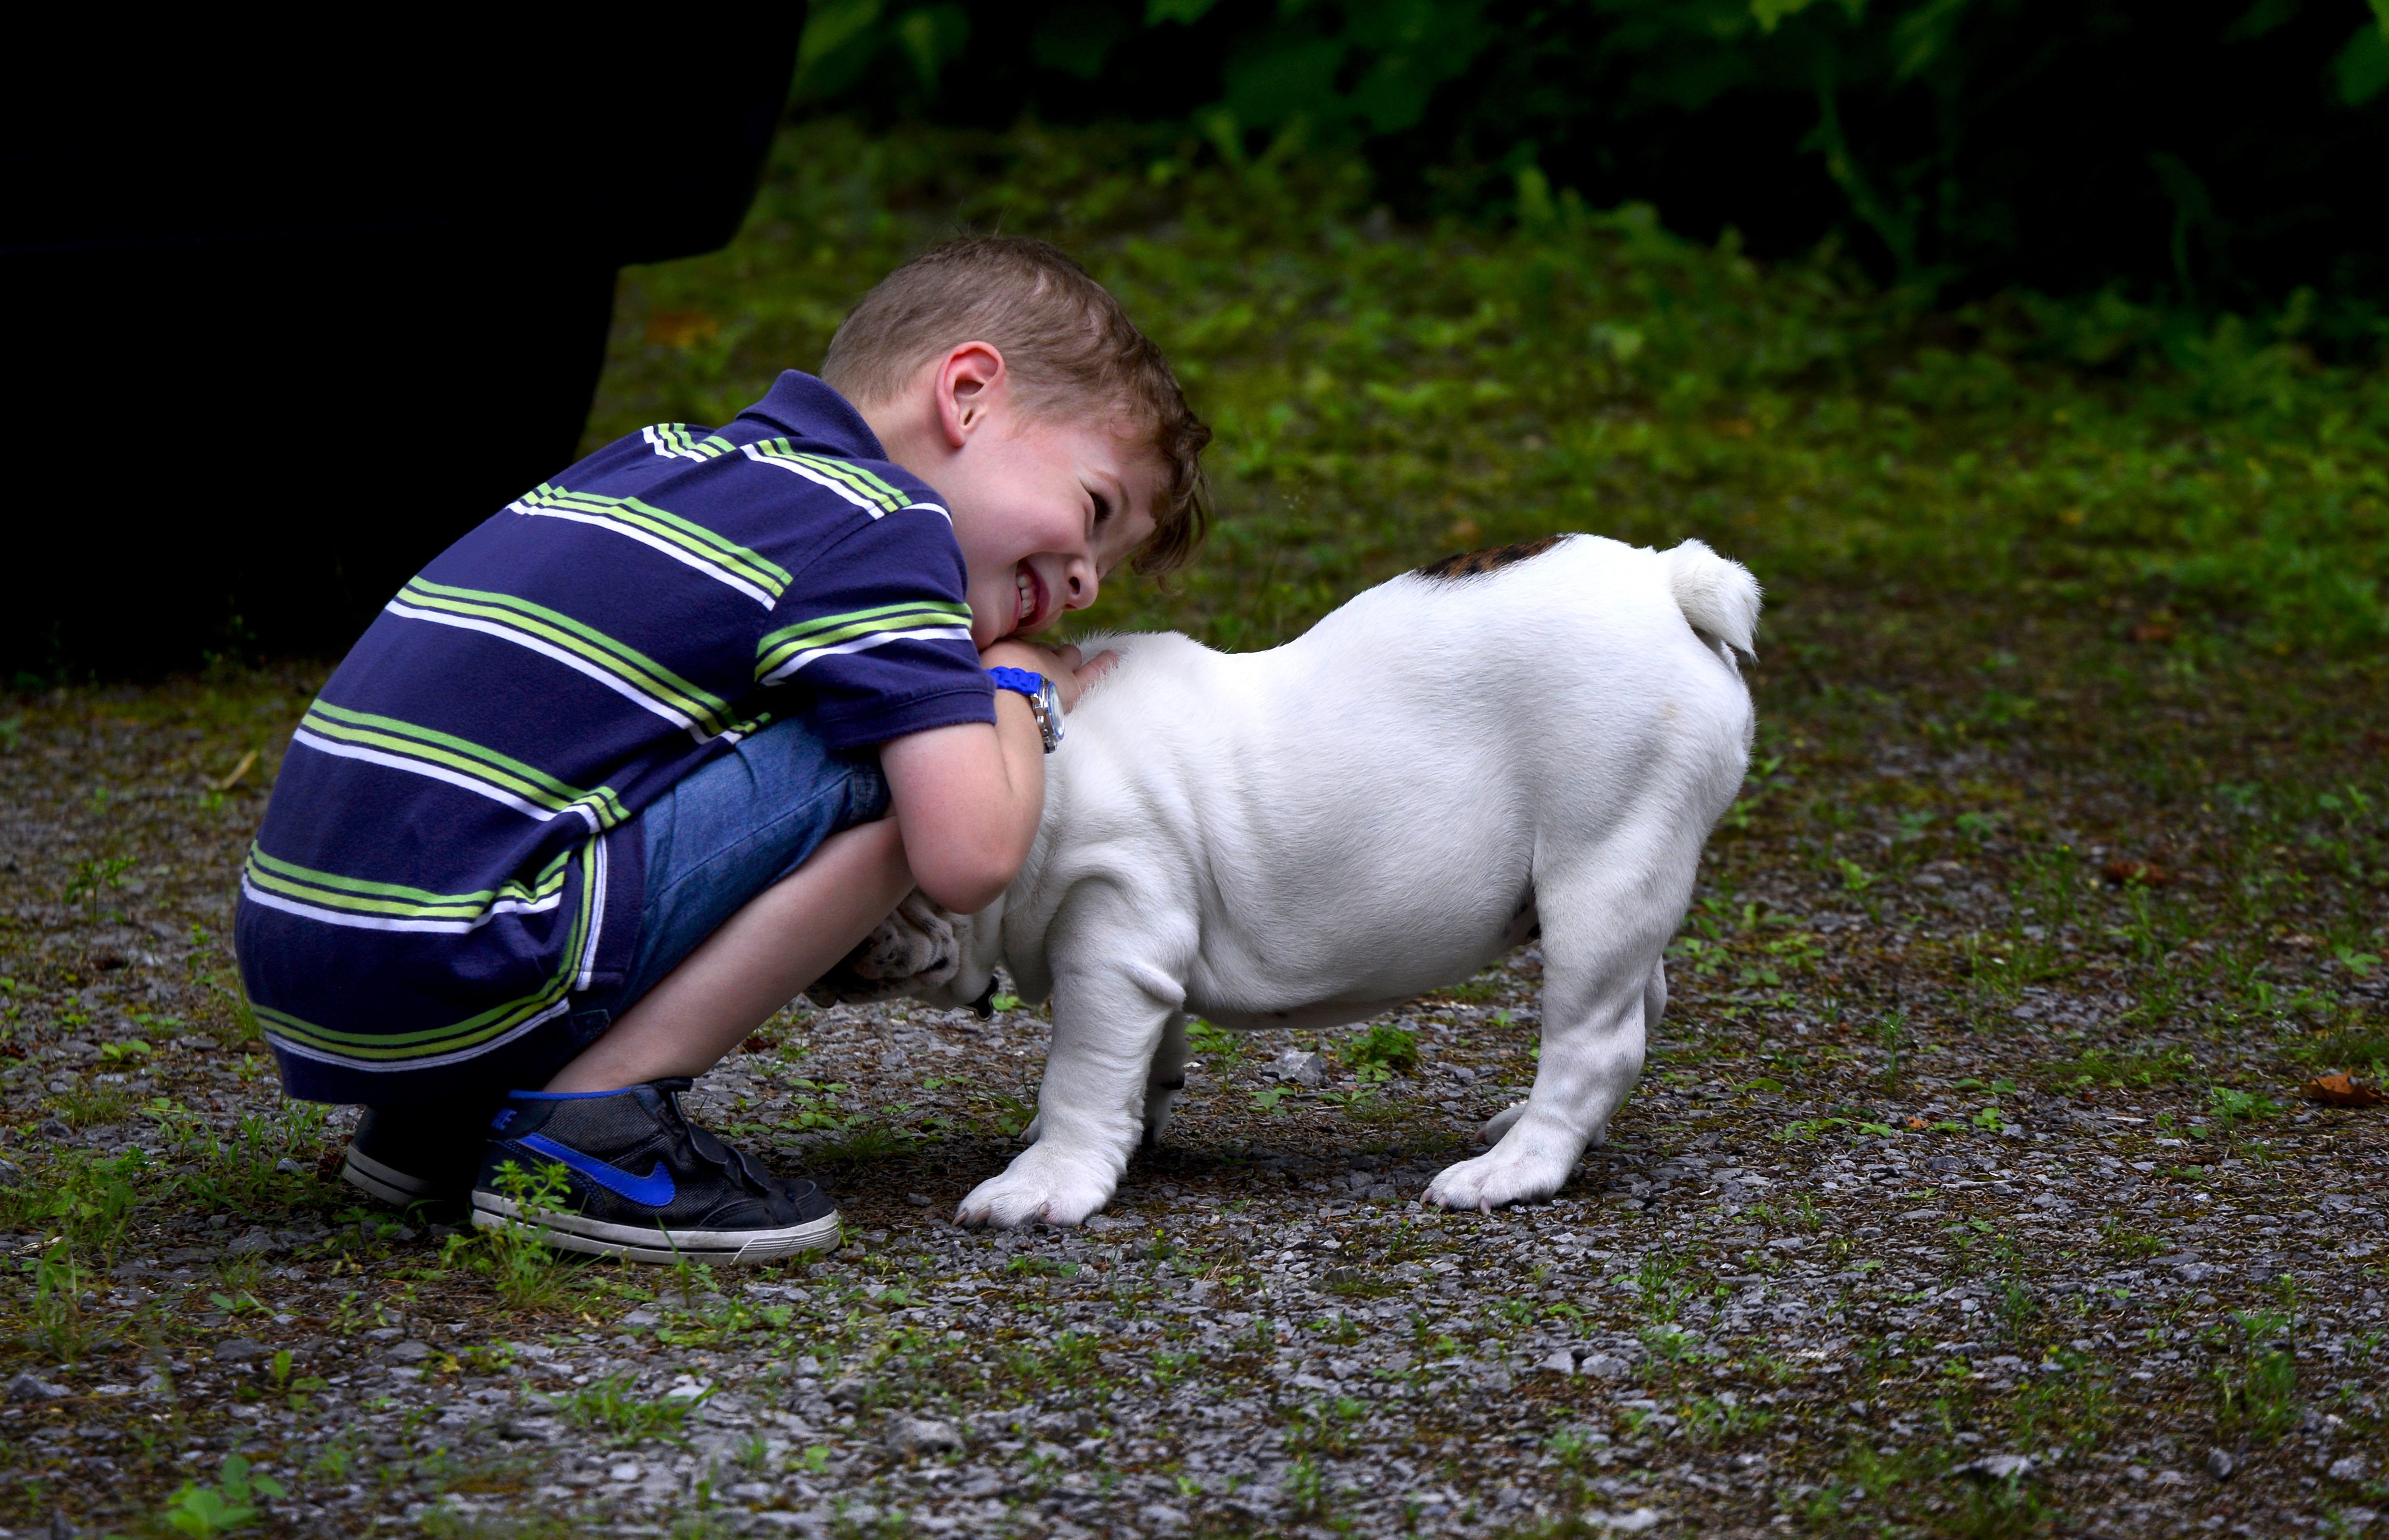
boy, puppy, dog, pet, mammal, child, smile, animals, vertebrate, english bulldog, dog like mammal